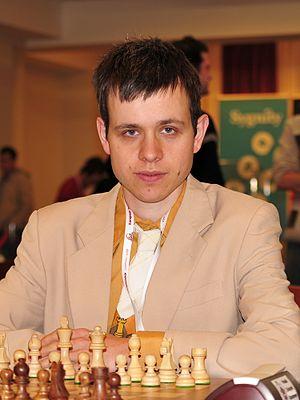
David Navara, né le 27 mars 1985, est un joueur d'échecs tchèque, grand maître international depuis 2002.